Voce faringea

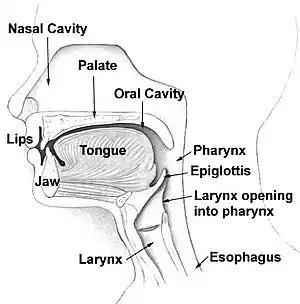
Vocal structures

Observations made by vocal pedagogues, medical doctors and physiologists, documented in several vocal treatises as well as physiological and anatomical writings from the early 19th century, are particularly revealing with regard to training different vocal registers in the corresponding operatic tradition. Accordingly, many authors have mentioned the importance of specific muscular adjustments in both the vocal tract and the larynx for producing the “mixed” (voce faringea) voice. Bennati, an ear, nose and throat specialist at the Paris Opera and trained singer, could study the physiological differences between vocal registers on himself and the best singers of the time. Both a contraction of the pharynx by lateral approximation of the pharyngeal walls in the area of the isthmus faucium and a narrowing of the aryepiglottic space were identified by him and other maestri and physiologists of that time as a requirement for the production of the mixed register. In addition, an increase of vocal folds mass by slightly altering the coordinative contraction of the thyroarytenoid (TA) and cricothyroid (CT) muscles and a strengthening of glottal adduction were mentioned as physiological basis for developing a falsetto tone into the mixed voice.